Willard Stewart Paul

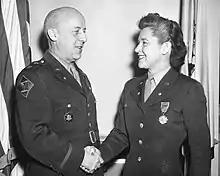
Lieutenant Colonel Mary Louise Milligan receives the Legion of Merit from Major General Willard S. Paul, then the Director of Personnel and Administration, 1946.

In 1942, after the American entrance into World War II, Paul was assigned as Deputy Chief of Staff for Logistics, as a G-4 staff officer with Headquarters Army Ground Forces, receiving promotion to the one-star general officer rank of brigadier general on June 24, 1942.